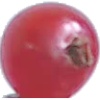
Label: redcurrant